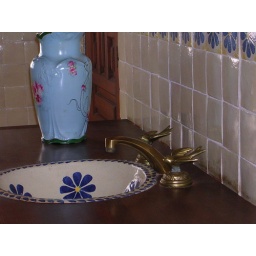
The faucets in this bathroom were the shape of birds